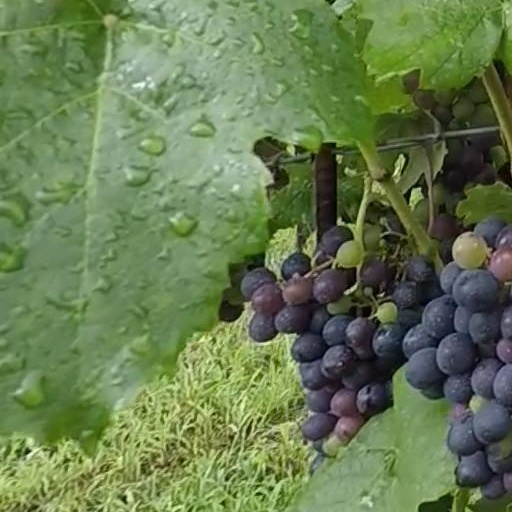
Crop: grape